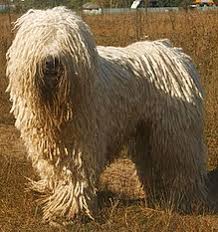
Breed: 318-n000115-komondor